History of Singapore

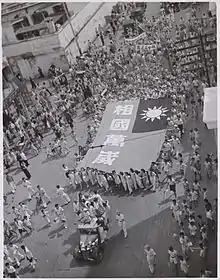
Chinese community in Singapore carrying the Flag of the Republic of China (written "Long live the motherland") to celebrate the victory, also reflected the Chinese identity issues at that time.

As Singapore continued to grow, the deficiencies in the Straits Settlements administration became serious and Singapore's merchant community began agitating against British Indian rule. The British government agreed to establish the Straits Settlements as a separate Crown Colony on 1 April 1867. This new colony was ruled by a governor under the supervision of the Colonial Office in London. An executive council and a legislative council assisted the governor. Although members of the councils were not elected, more representatives for the local population were gradually included over the years.